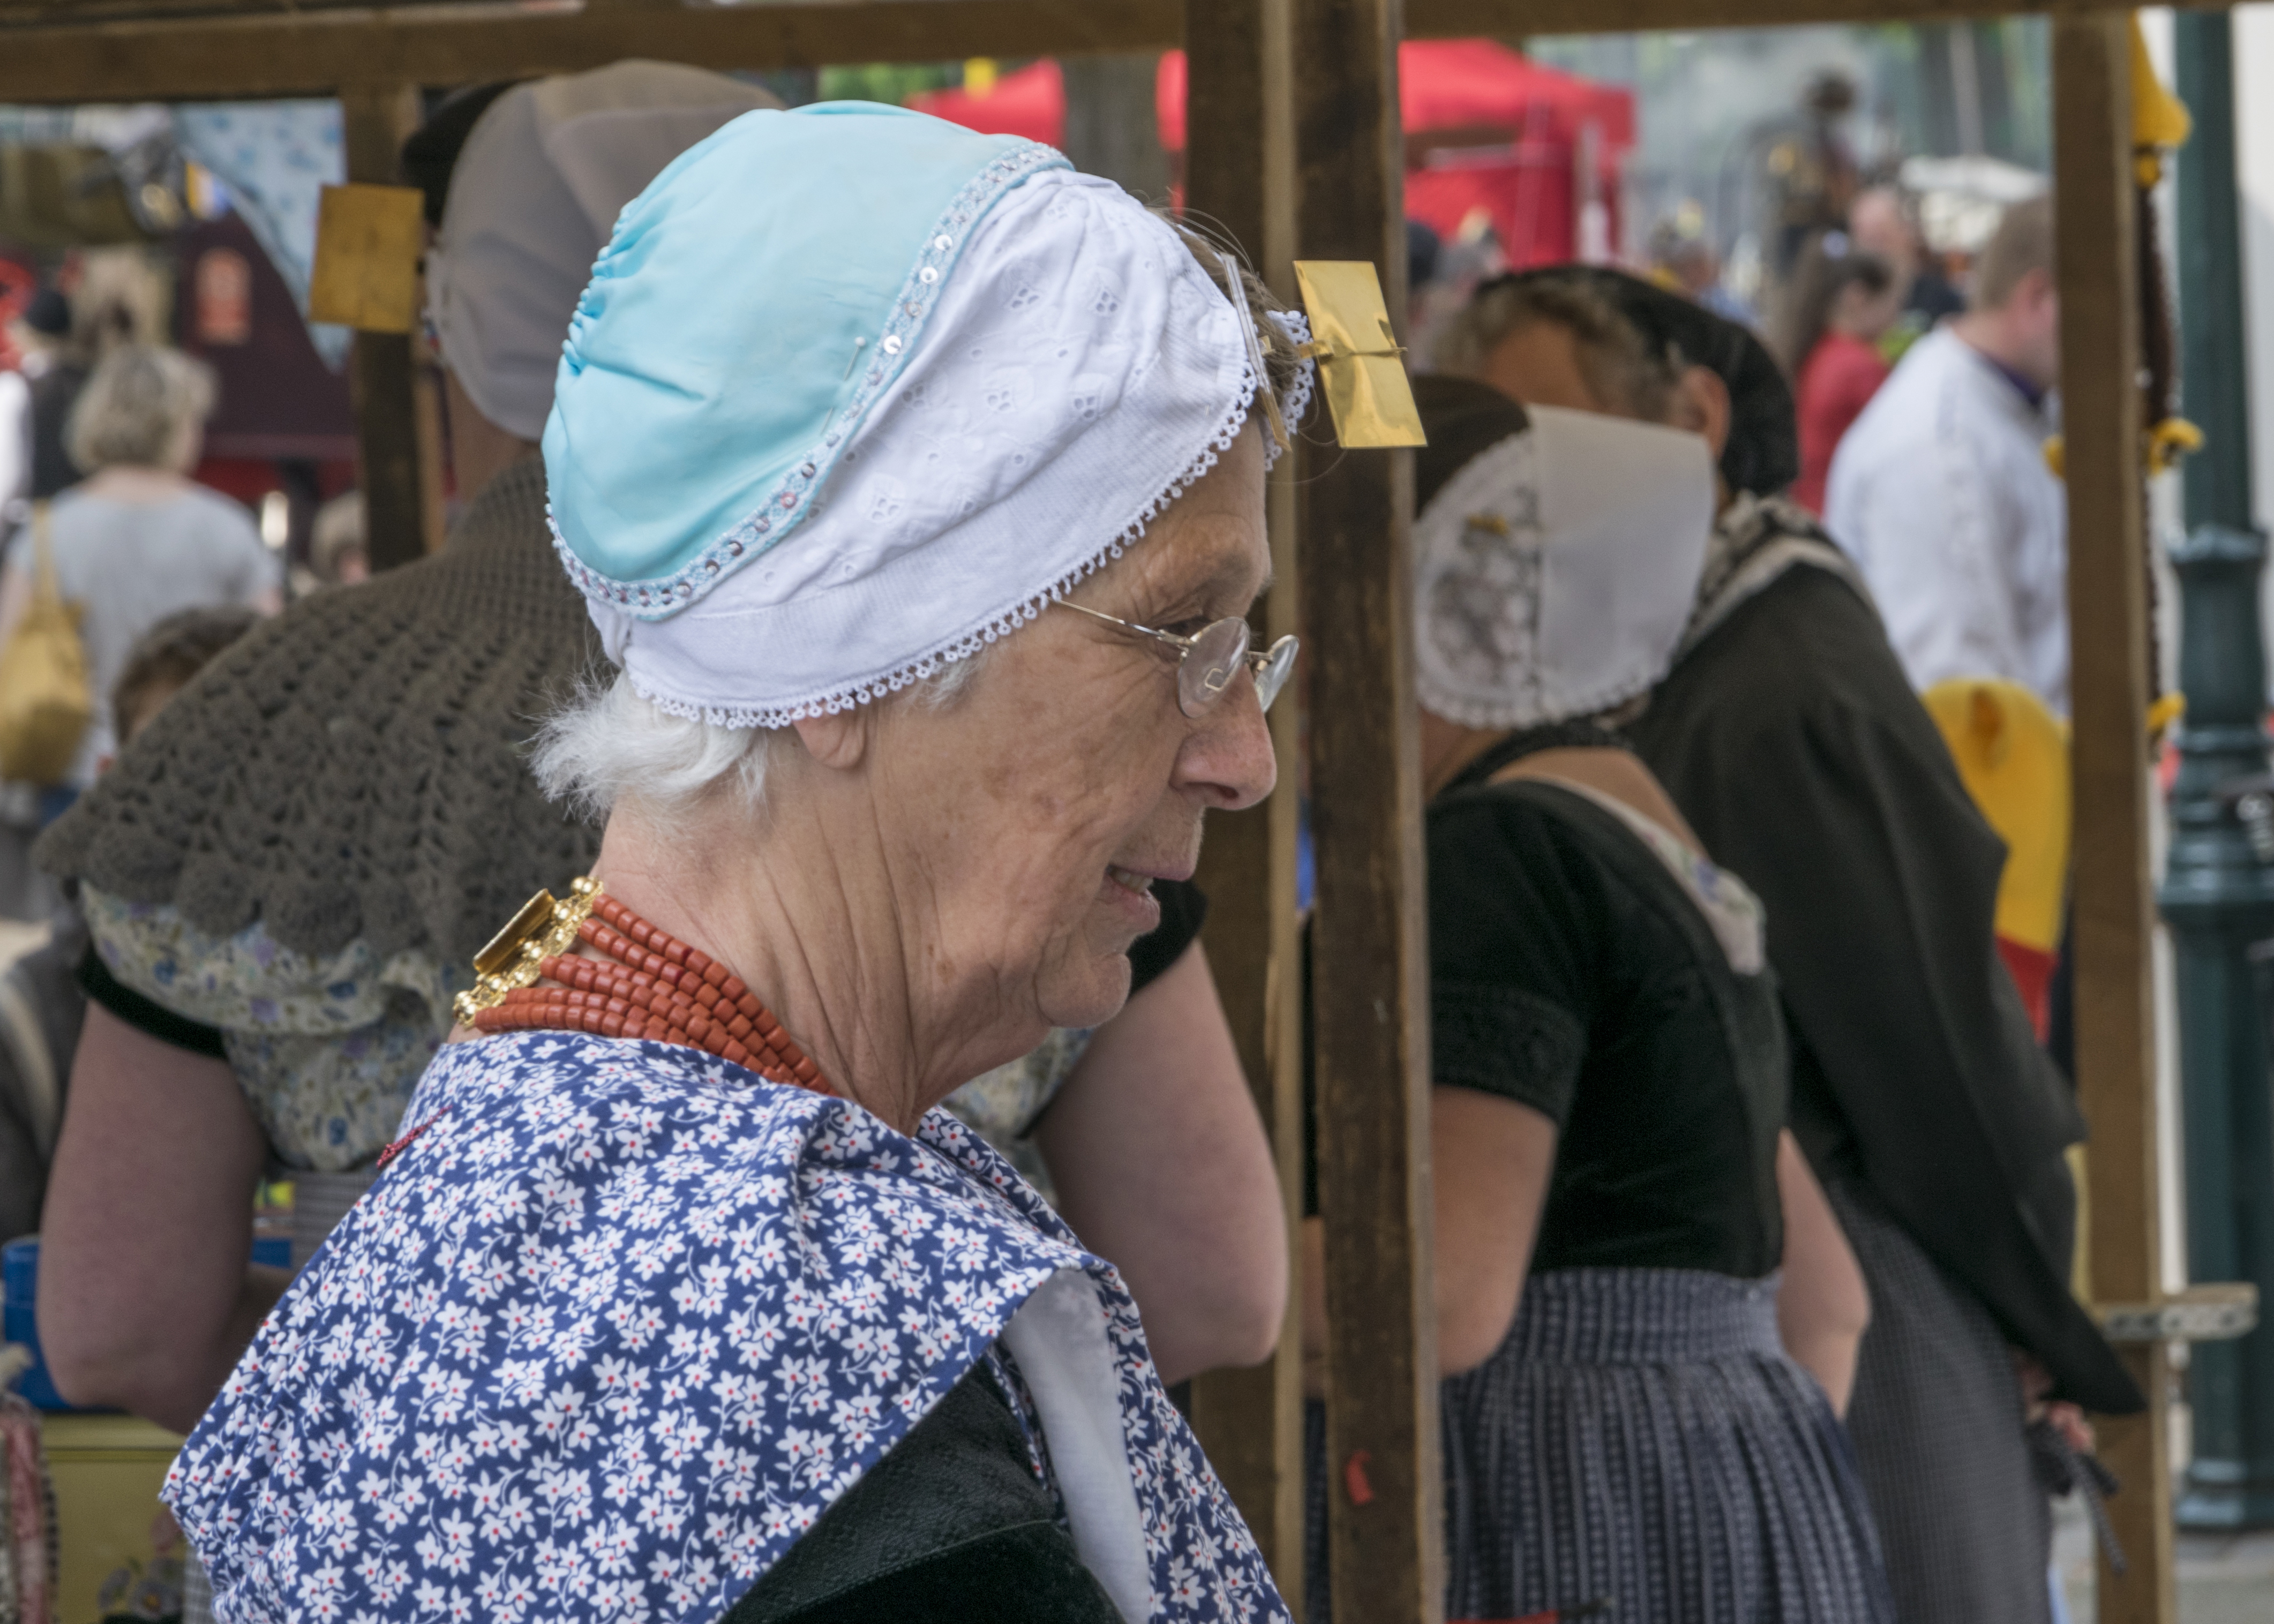
outdoor, people, street, crowd, color, child, nikon, festival, nederland, netherlands, outdoorphotography, event, e, paulvandevelde, pdvandevelde, padagudaloma, dordrecht, nederlandinfotos, zondag, dordtinstoom, eventphotography, evenementenfotografie, 2952016, 29052016